Souks of Tunis

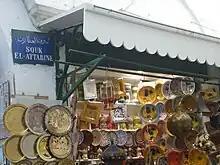
Entrance of souk El Attarine

Built in 1240 by the Hafsid sovereign Abu Zakariya Yahya, the souk El Attarine or souk of perfumers is the oldest souk of Tunis. It is located just behind the Al-Zaytuna Mosque. When this souk was built, nobles and business owners were the only ones with the right to do this job. Therefore, it was considered one of the finest. Fragrances compounds of rare and valuable species were sold, there was also incense from India and Yemen, as well as some cosmetics.